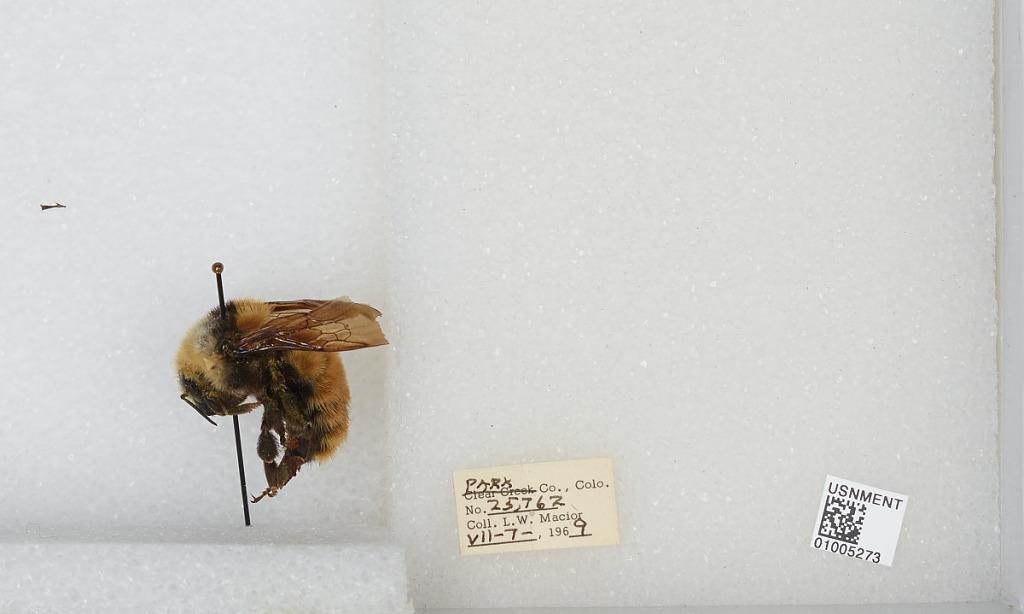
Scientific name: Bombus (Subterraneobombus) appositus Cresson
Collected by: L. Macior
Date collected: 1969-7-7
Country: United States
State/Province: Colorado
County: Park
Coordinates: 39.12, -105.71